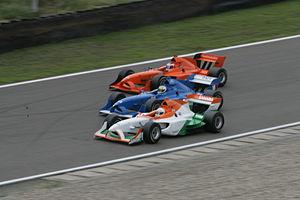
L’A1 Grand Prix est un championnat automobile créé en 2005. Présenté par ses promoteurs comme une « Coupe du monde du sport automobile », l'A1 Grand Prix a la particularité de faire s'affronter des équipes qui représentent des nations. Le championnat est organisé à cheval sur deux années civiles afin de profiter du vide médiatique laissé par l'intersaison de Formule 1 et de la plupart des sports mécaniques en Europe et aux États-Unis.